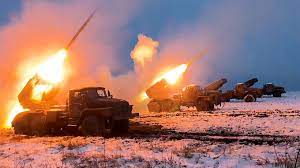
Label: Tornado